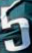
Number: 5